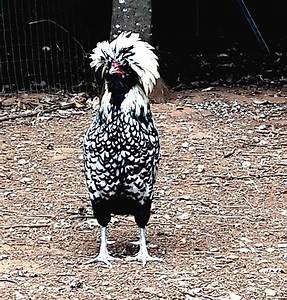
Label: chicken